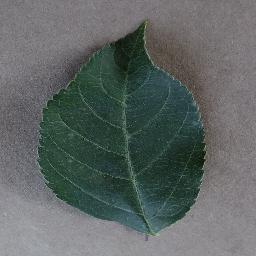
Label: Apple___healthy